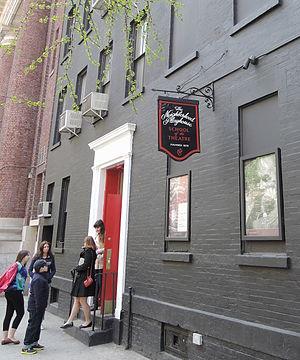
La Neighborhood Playhouse School of the Theatre est une école d'art à New York.